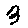
Label: 3